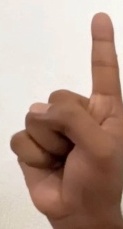
ASL sign: 1